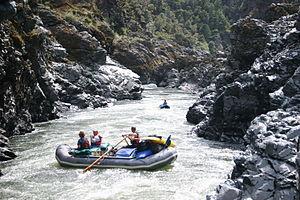
Les monts Klamath sont une chaîne de montagnes située dans le Nord-Ouest de la Californie et dans le Sud-Ouest de l'Oregon, dont le plus haut sommet est le mont Eddy dans le comté de Trinity, en Californie. La chaîne présente une géologie variée et un climat caractérisé par des hivers froids accompagnés de nombreuses chutes de neige, et des étés chauds aux précipitations limitées. Les monts Siskiyou sont le massif le plus septentrional de la chaîne.